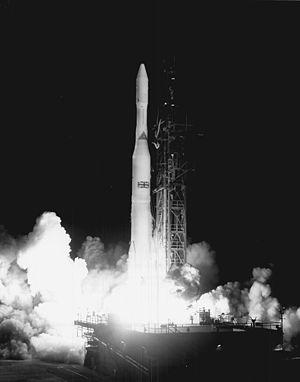
L’équipement de la British Army regroupe les armes légères, les chars d'assaut, les avions, bateaux, l'artillerie et les véhicules de transport utilisés par l'armée de terre britannique.
Skynet est une famille de satellites de communication militaires britanniques, qui fournit des services de communication stratégiques aux trois branches des forces armées britanniques et aux forces de l'OTAN.